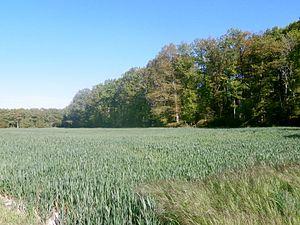
Le bois de Beaumont.
Beaumont-Village est une commune française située dans le département d'Indre-et-Loire en région Centre-Val de Loire.